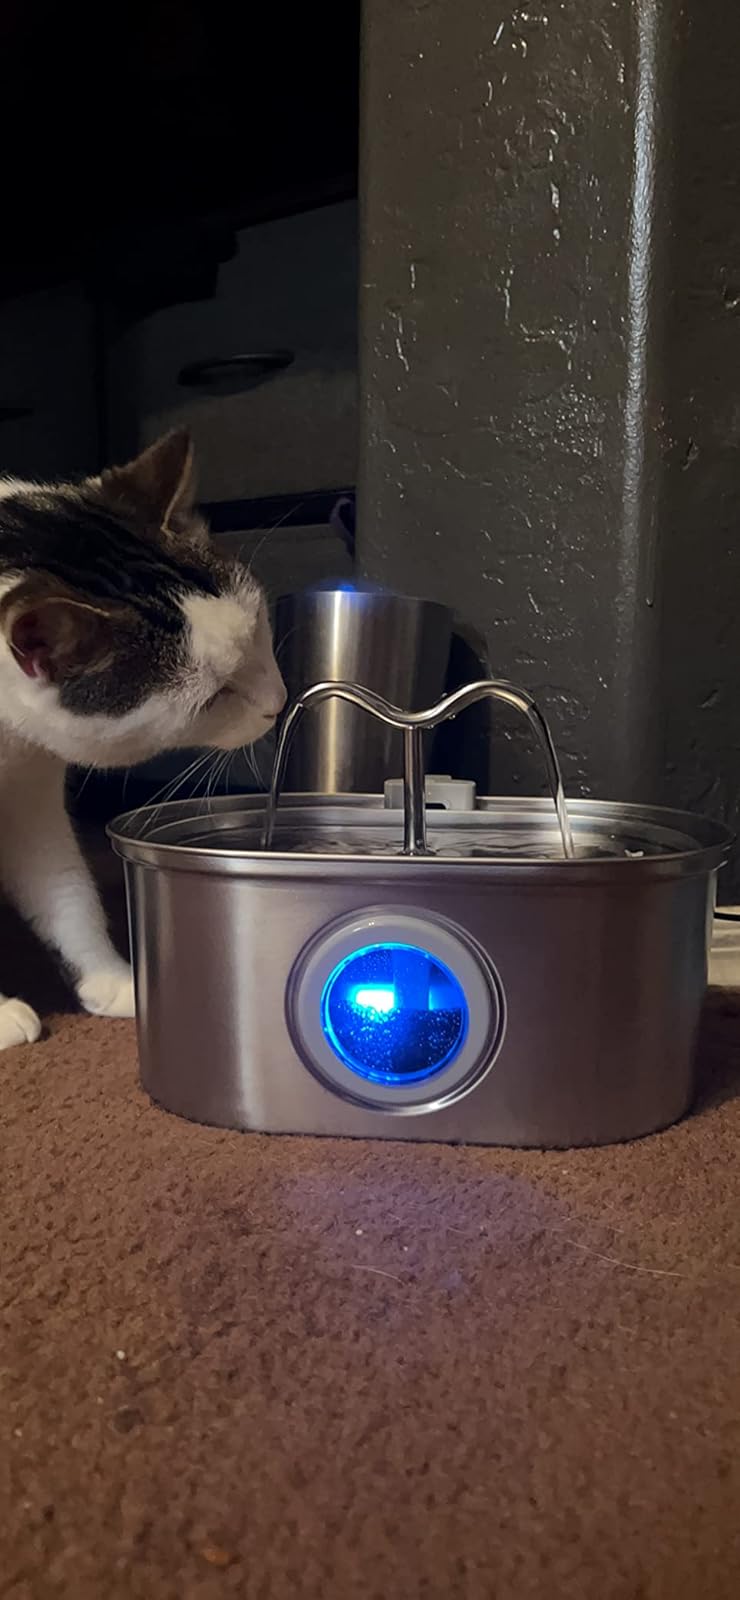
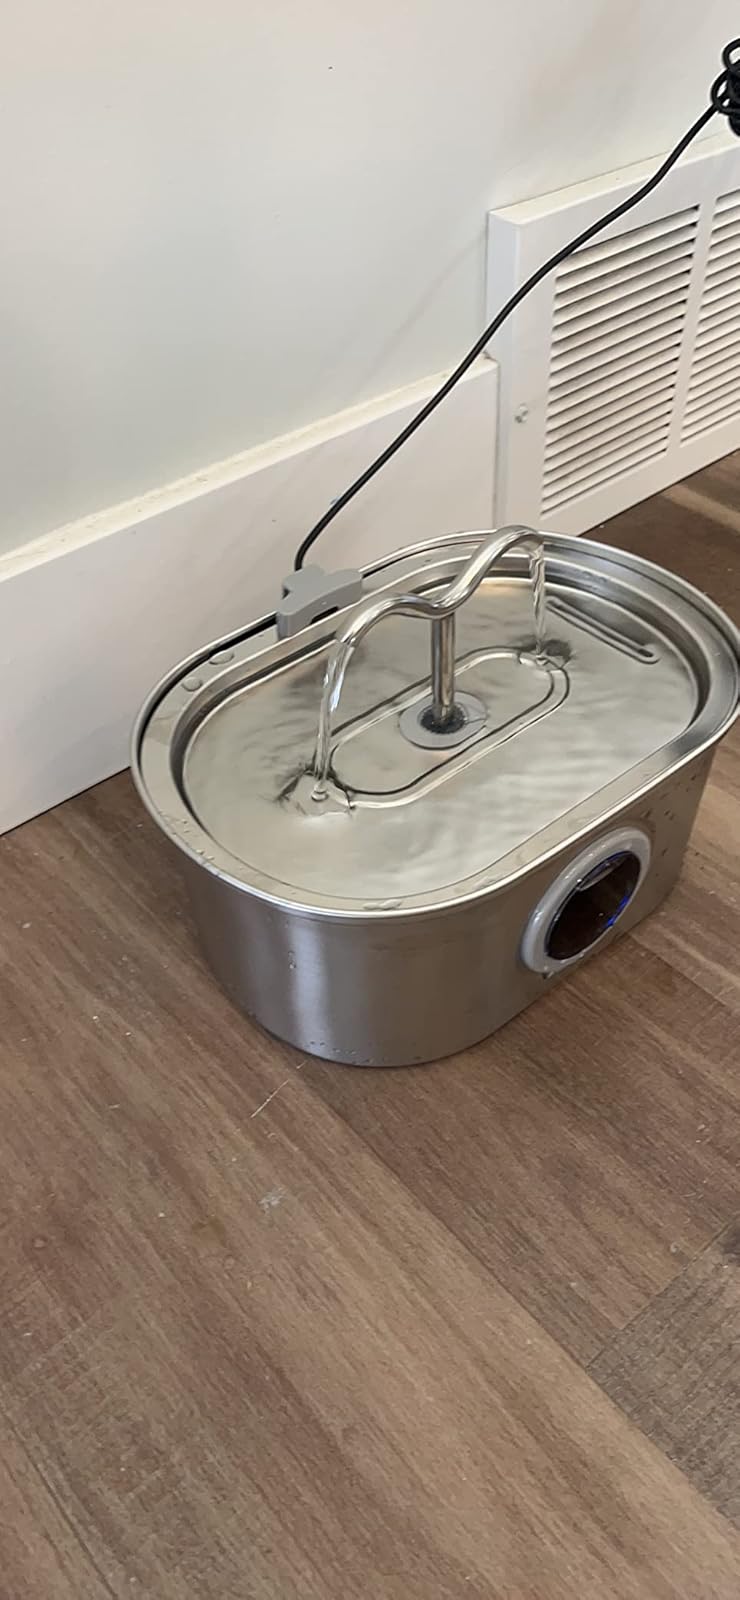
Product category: items_bowl
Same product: yes